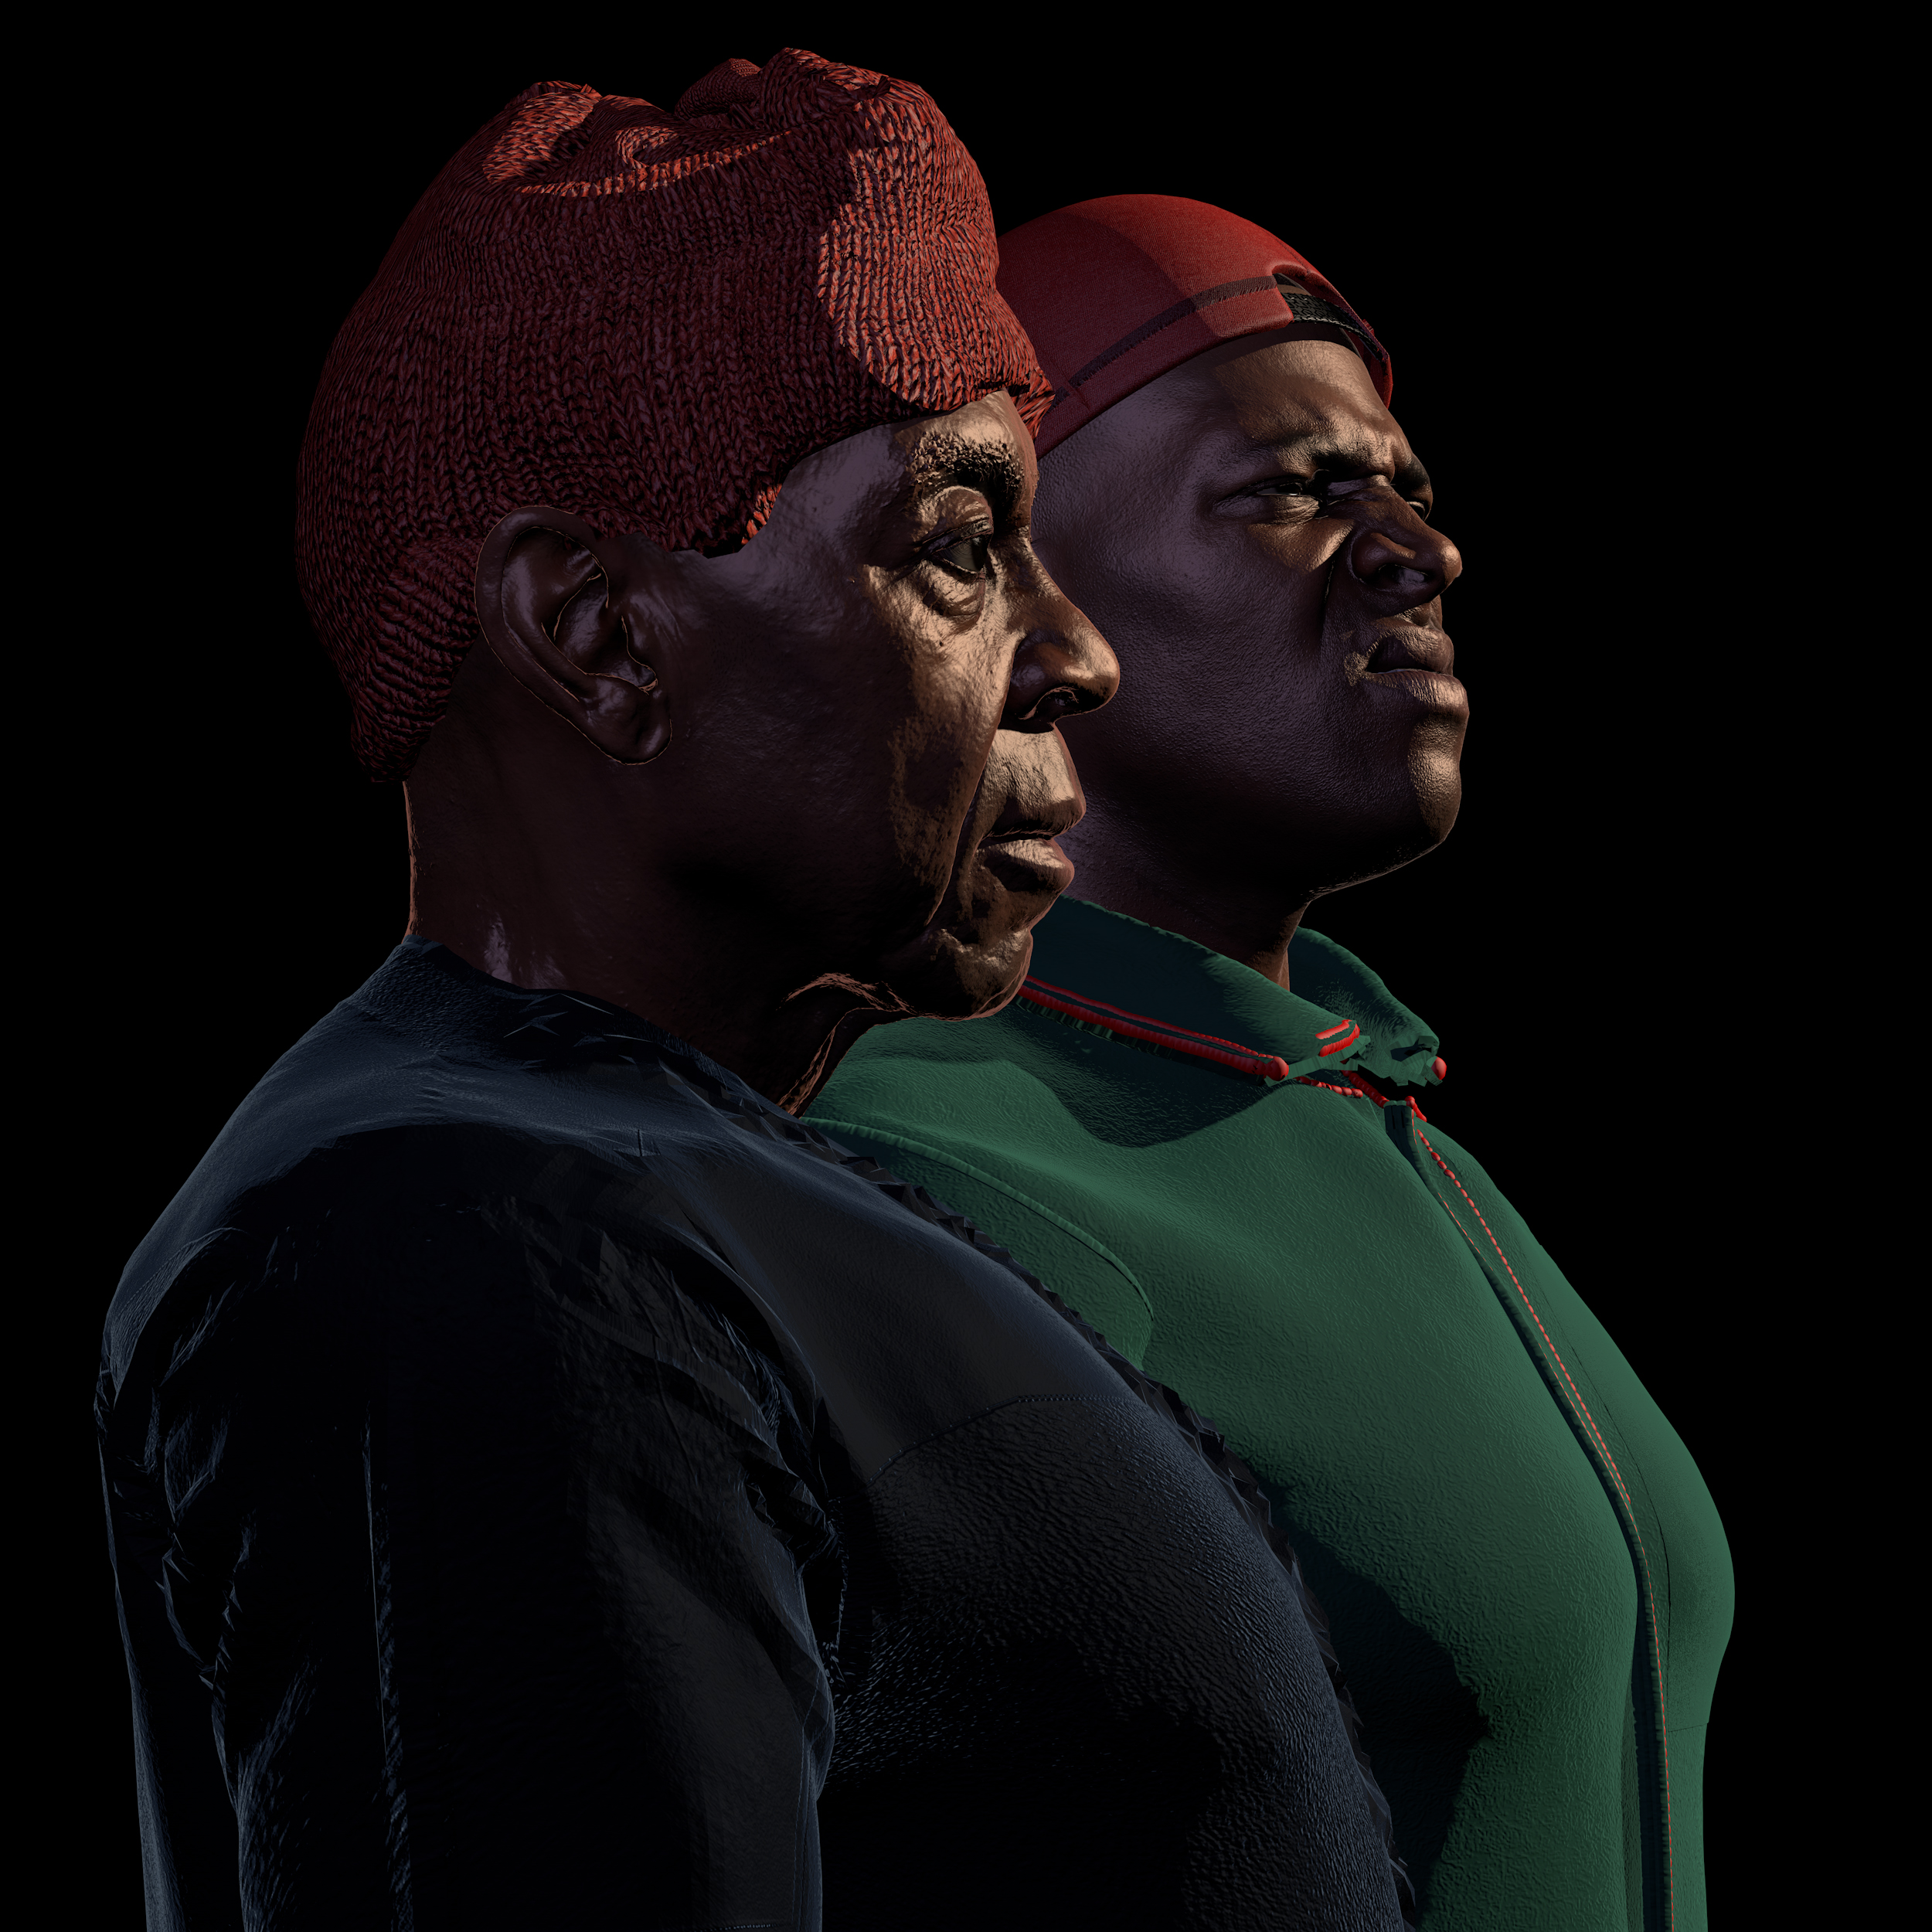
black, people, young, old, wondering, human, fictional character, supervillain, art